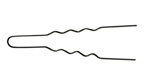
Comair-Lockennadeln dünn schwarz 50er Btl 45x0,55mm
Produktdetails Durchmesser Ø : 0,55 mm Größe : 45 mm Verpackungsinhalt : 50
Brand: Comair
Category: Business & Industrial > Piercing & Tattooing > Piercing Supplies > Piercing Needles > Cannula Needles